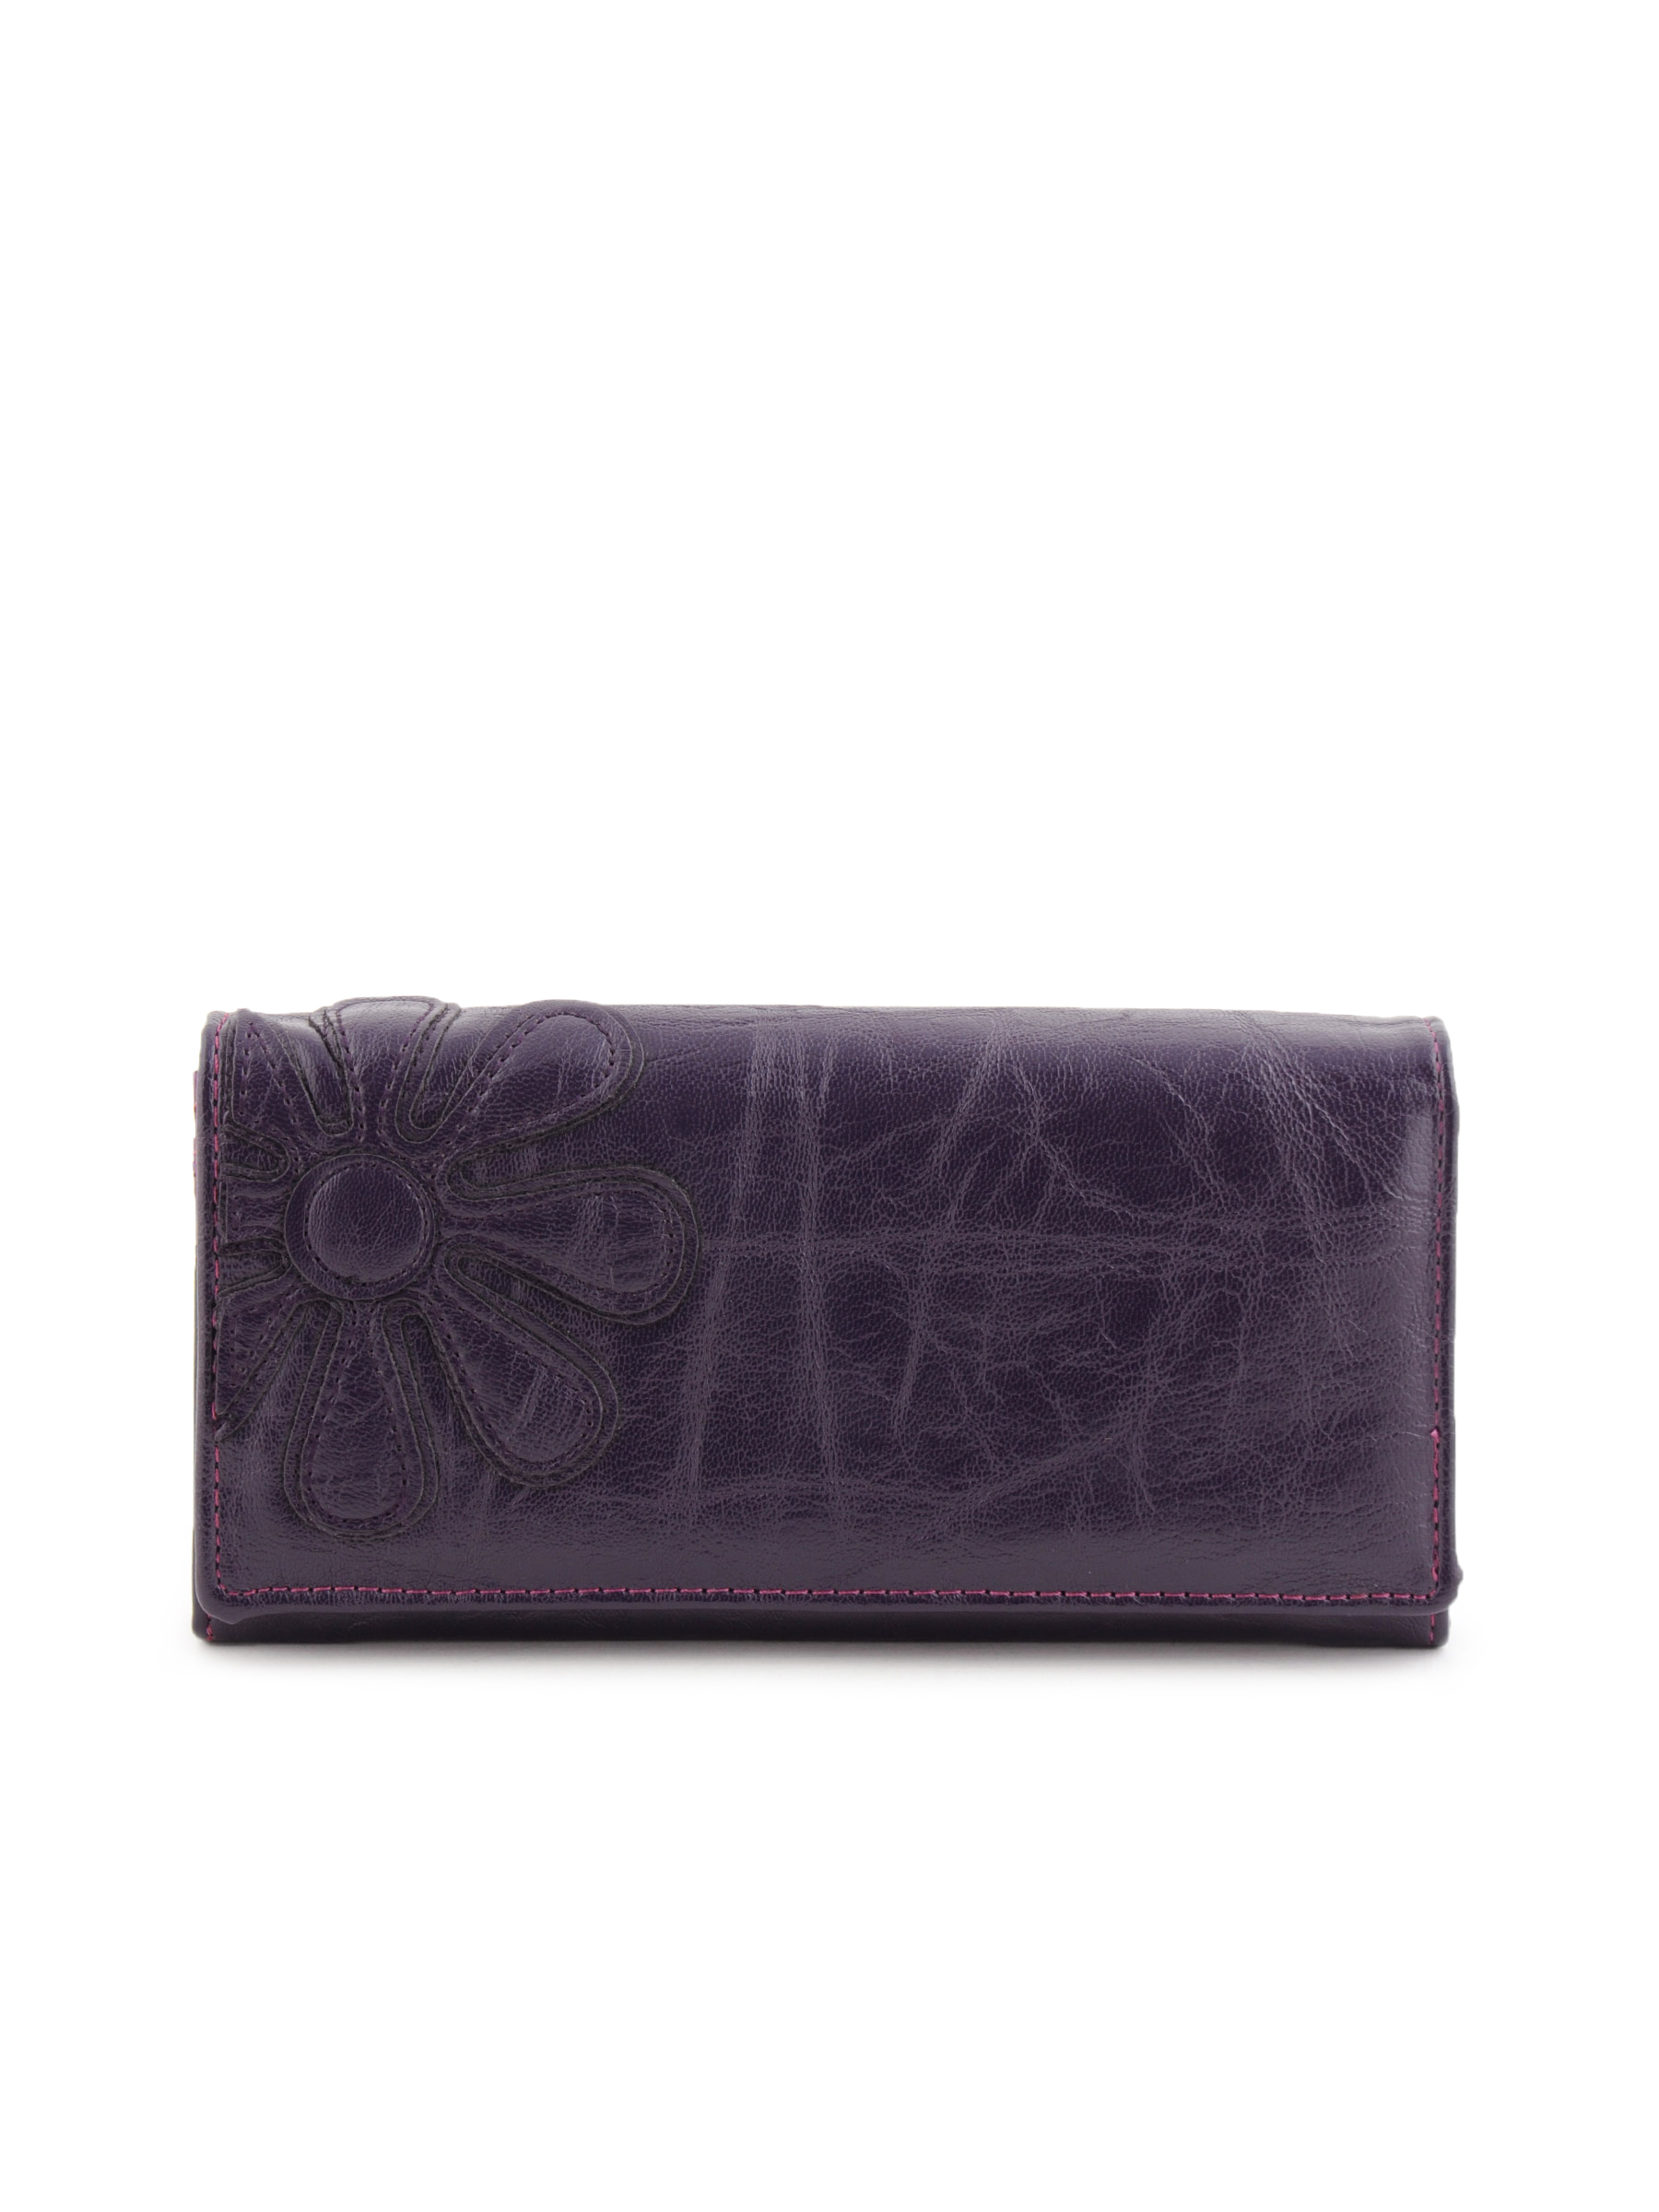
Lino Perros Women Solid Purple Wallet
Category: Accessories / Wallets / Wallets
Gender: Women
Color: Purple
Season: Winter 2015
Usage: Casual